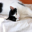
Label: cat